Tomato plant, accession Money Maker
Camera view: bottom (45 deg); turntable rotation: 90 degrees
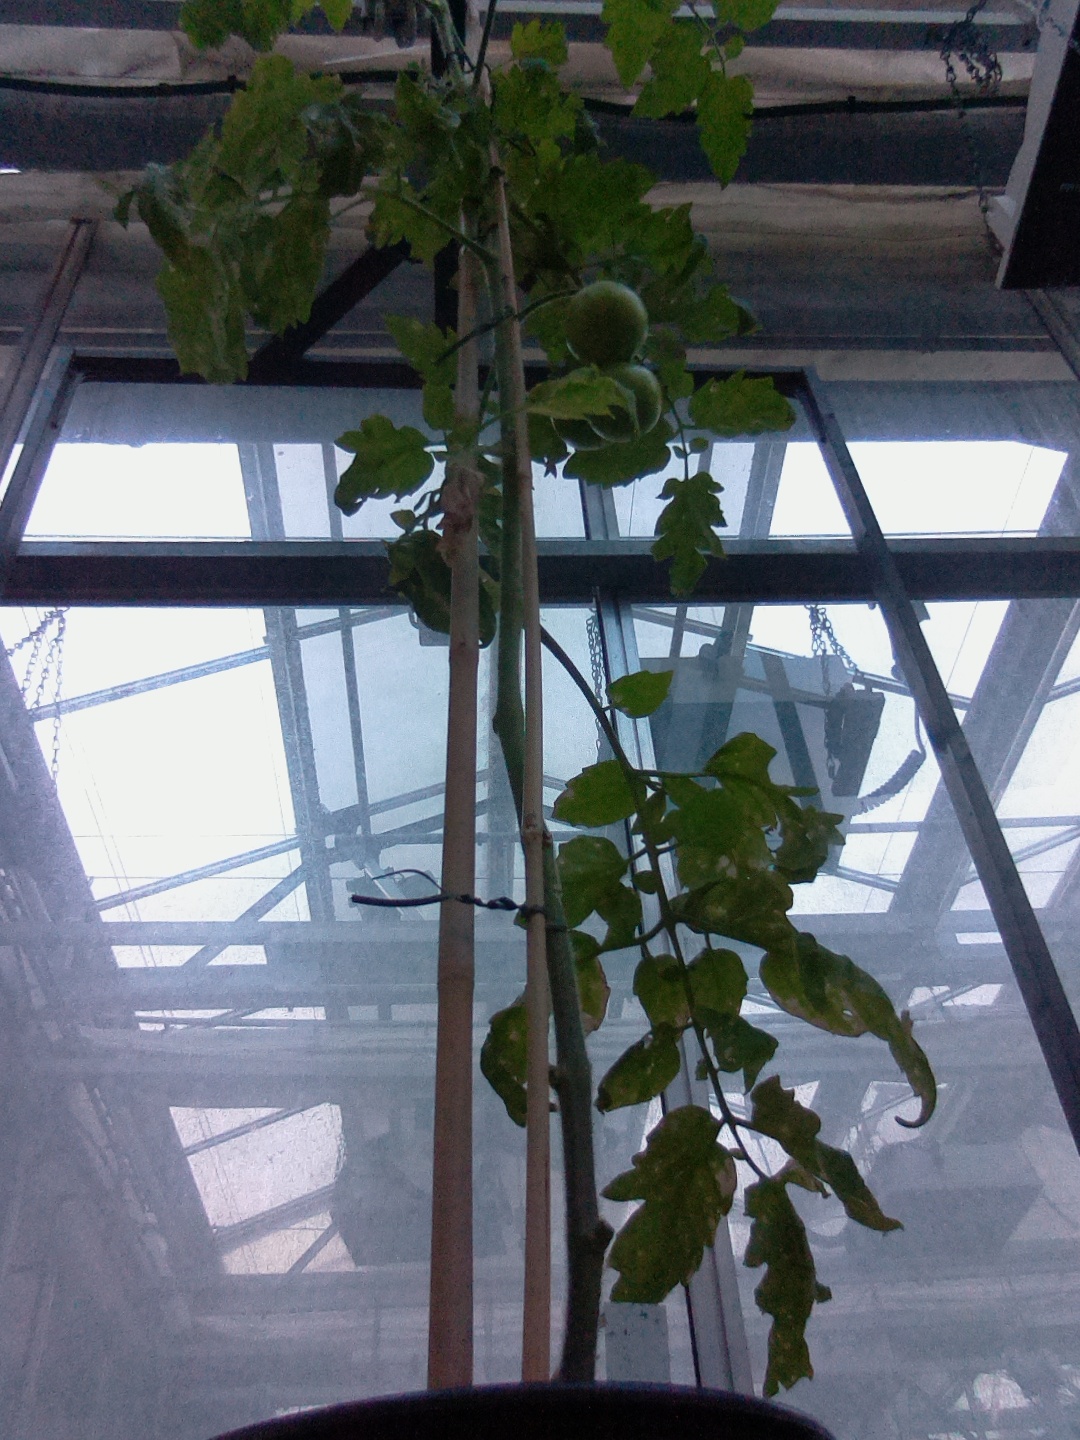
BBCH growth stage 79: 90% -100% of final fruit size